Avonside Engine Company

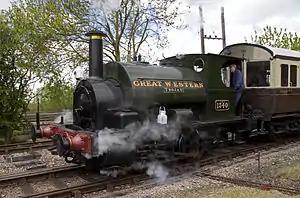
locomotive no.1340 at Didcot

Between 1880 and 1930, Avonside are best remembered for their construction of and saddle-tank locomotives for industrial and dock-shunting purposes.